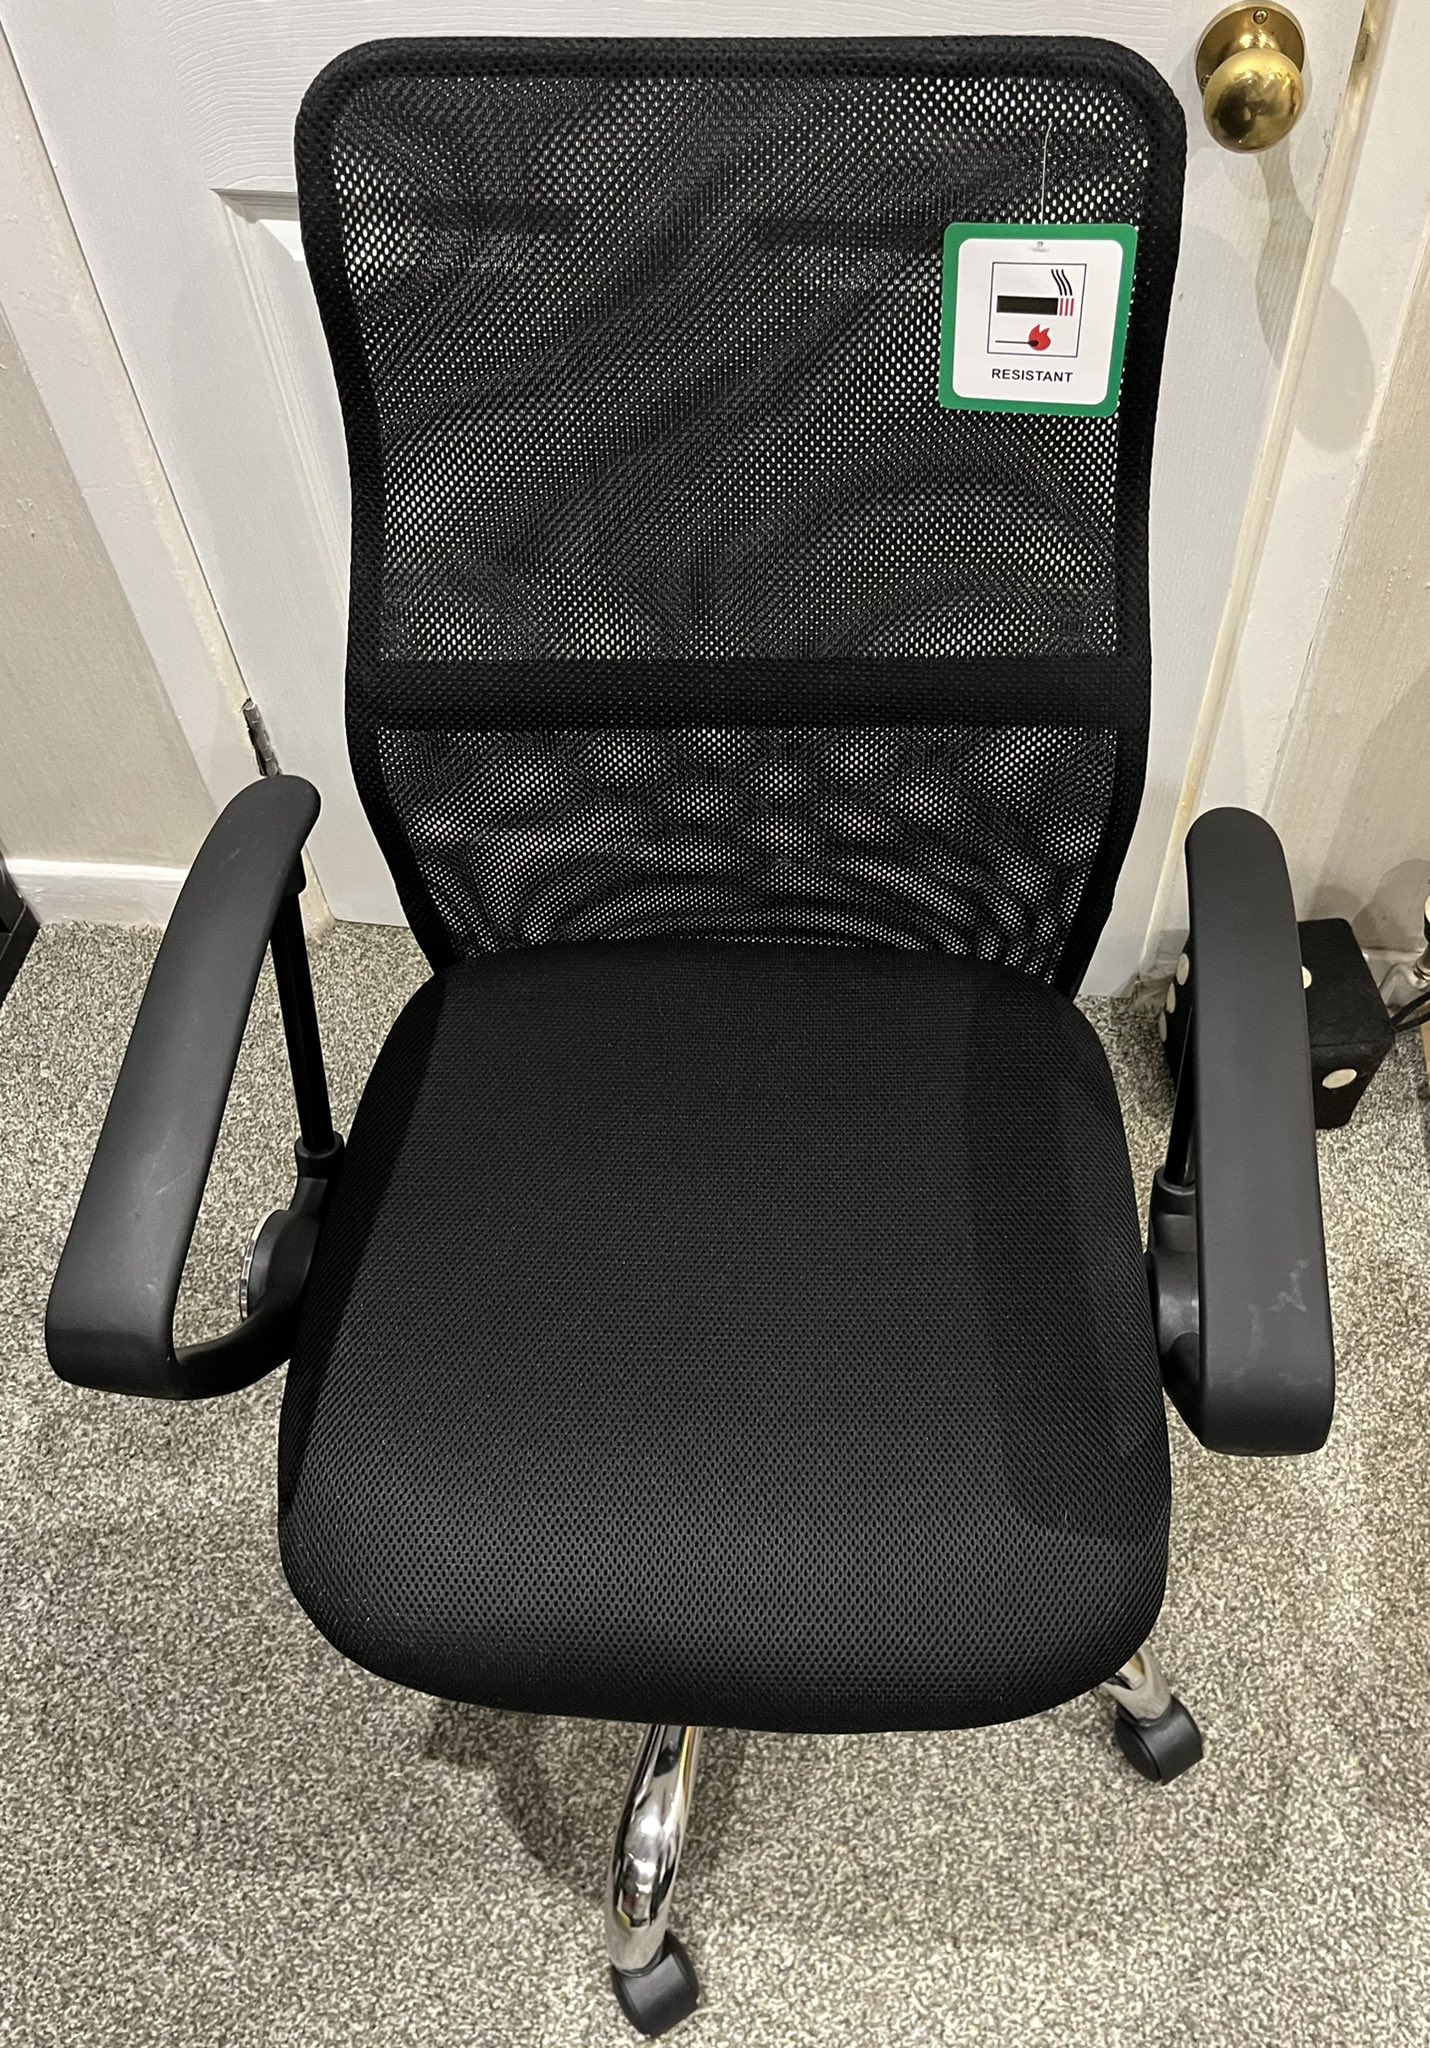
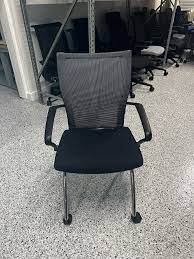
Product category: items_chair
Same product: no